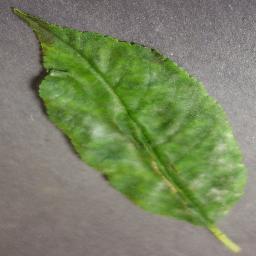
Label: Cherry___Powdery_mildew